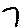
Label: 7